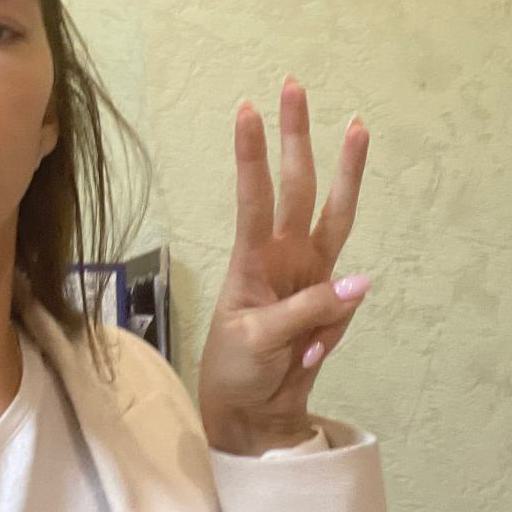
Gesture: three